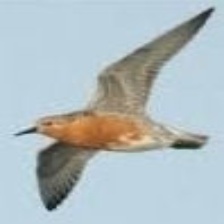
Species: RED KNOT
Scientific name: CALIDRIS CANUTUS
ImageNet parent category: red-backed_sandpiper